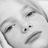
Emotion: neutral